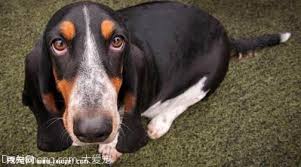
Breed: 241-n000100-basset